Wahpeton, North Dakota

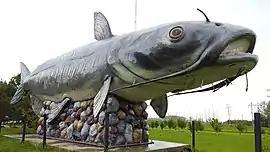
The "Wahpper," a giant statue of a catfish beside the Red River of the North

The first settler was Morgan T. Rich. His plow turned the first furrow of rich black bottomland in 1869. When other settlers arrived, they formed a tiny community and named it Richville, commemorating both its founder and the fertile quality of the soil.